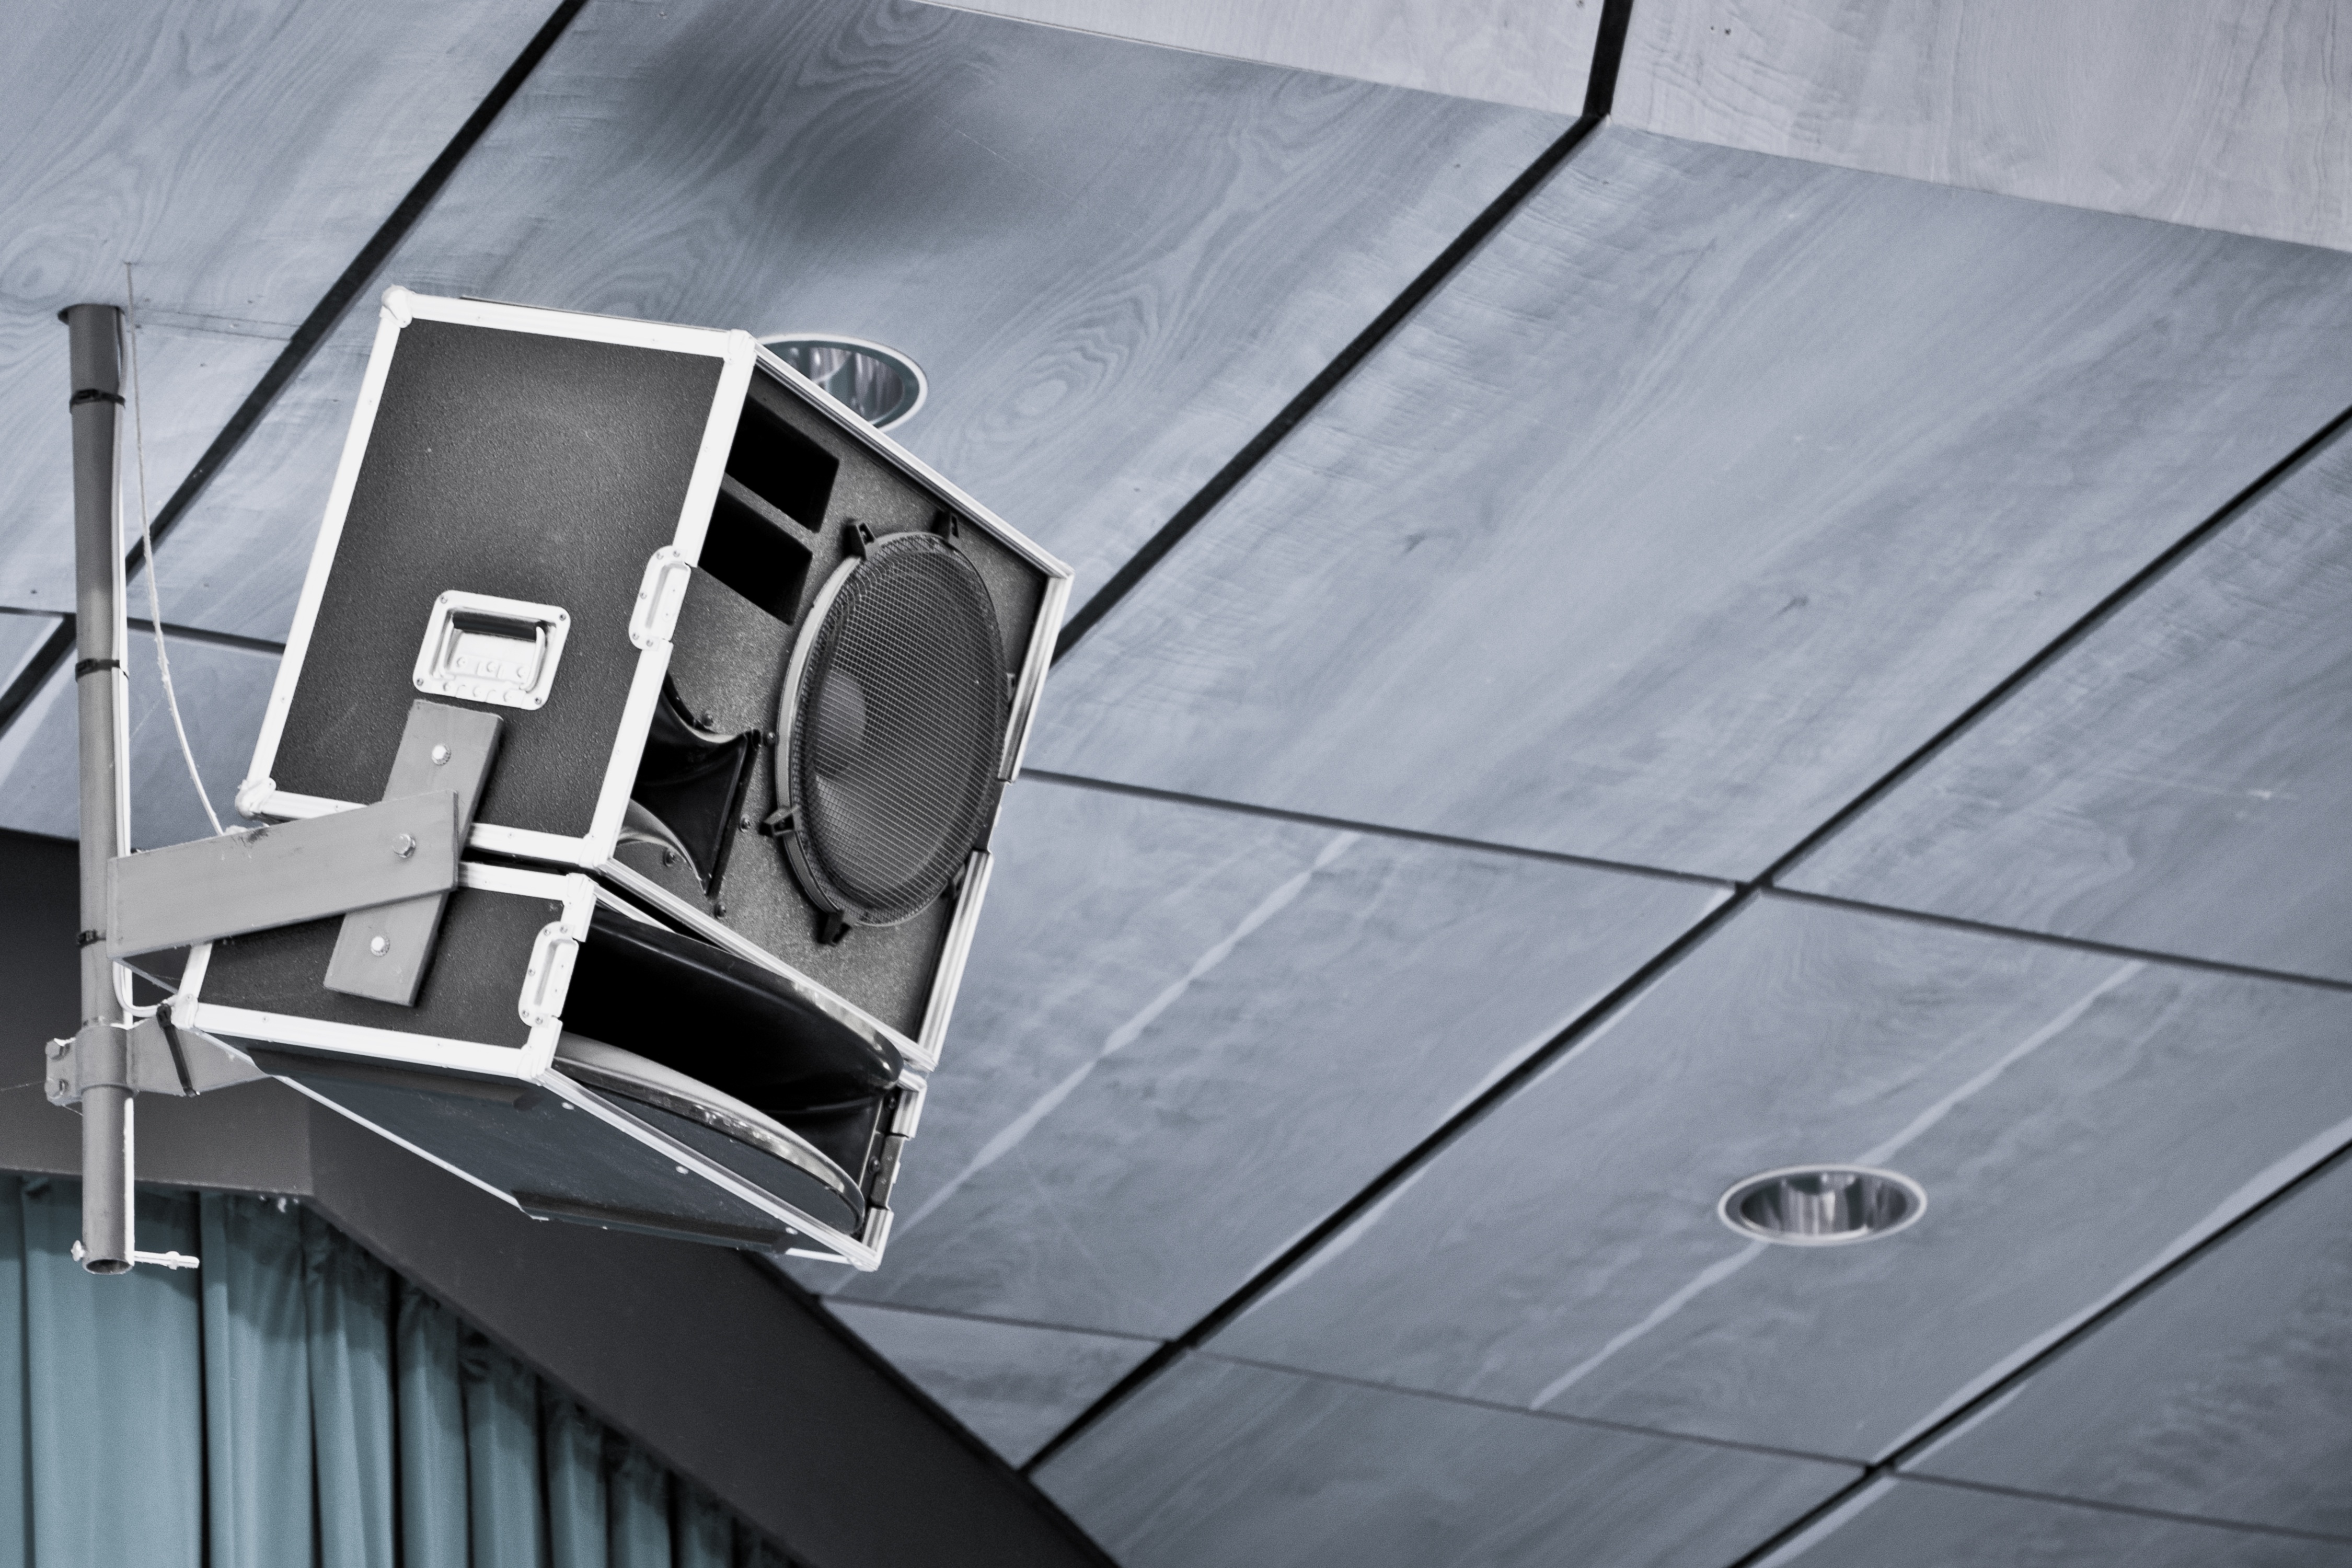
light, architecture, technology, white, floor, window, glass, concert, ceiling, line, facade, box, black, monochrome, design, subwoofer, shape, speakers, flooring, daylighting, beschallung